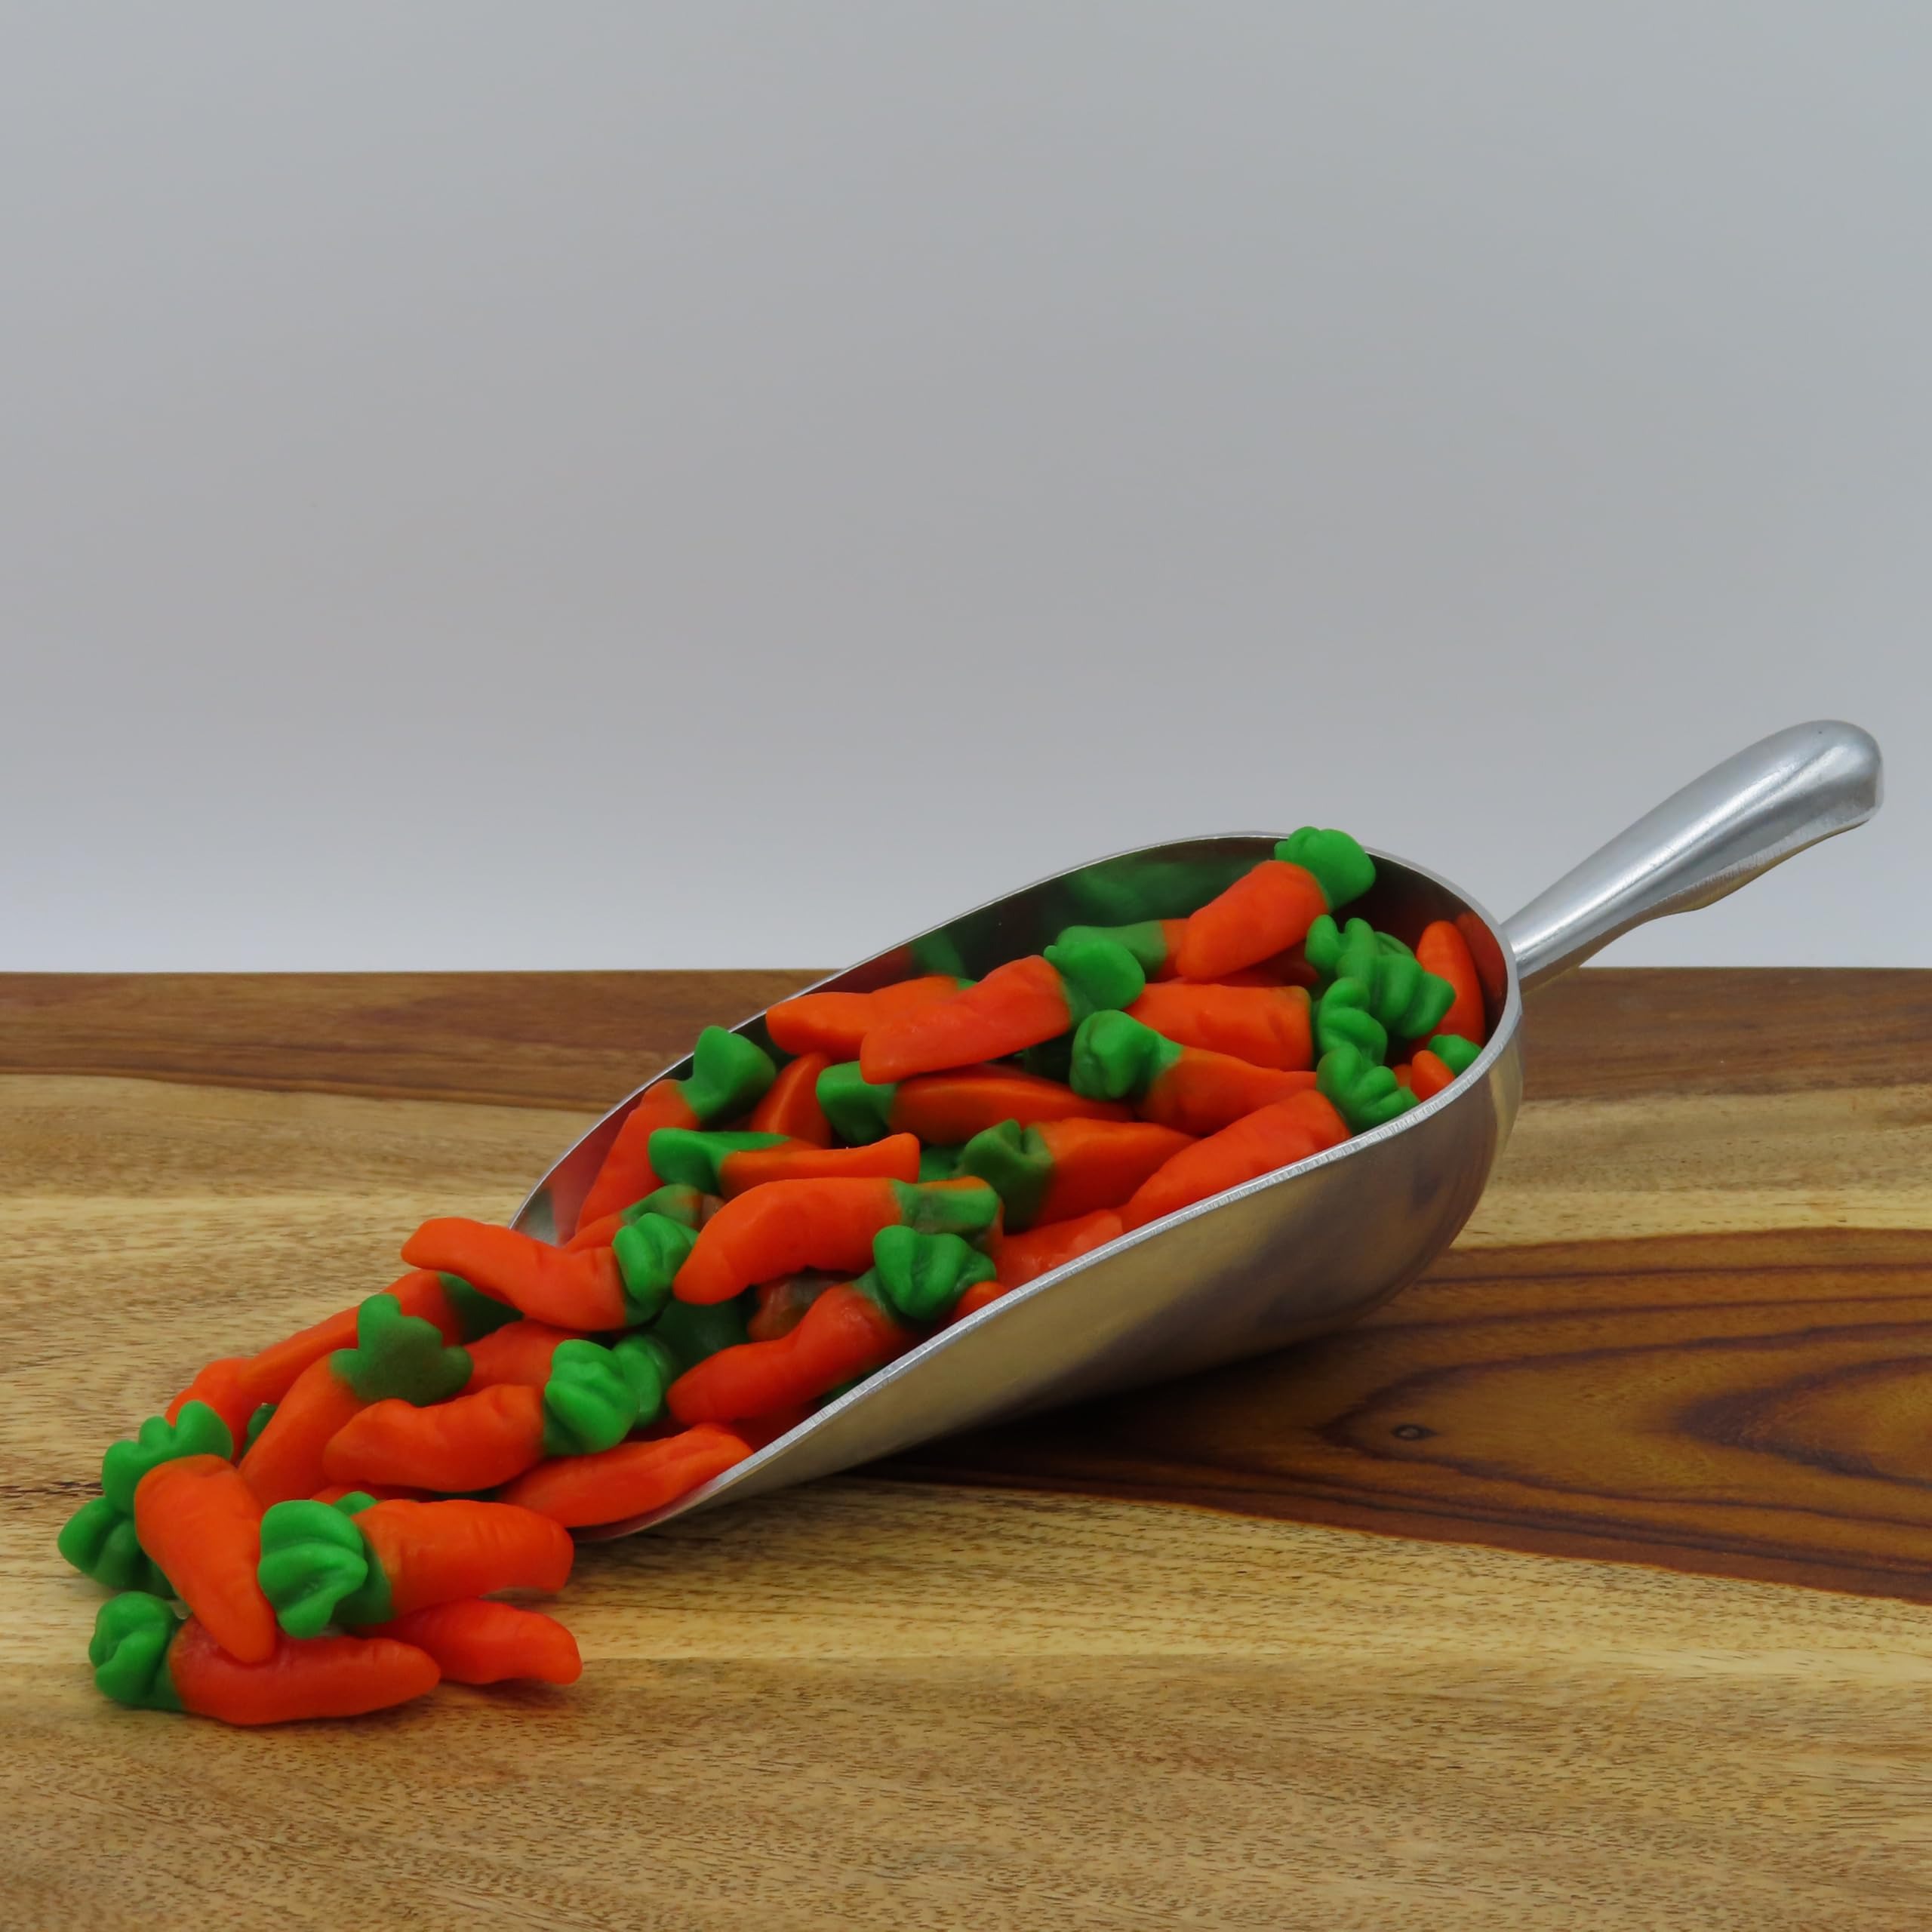
Item Name: Beulah's Gummy Carrots, 2 Pound Package, 200 Pieces of Candy
Bullet Point 1: Orange & Lime Flavor
Bullet Point 2: Sweet & Chewy
Bullet Point 3: Mini Carrot Shapes
Product Description: Enjoy a burst of fruity fun with Gummy Carrots! These mini carrot-shaped gummies come in vibrant orange and green colors, offering delicious orange and lime flavors. Perfect for snacking, sharing, or adding a playful touch to any occasion, these gummies are a delightful treat for all ages. Order yours from Beulah's Candyland.
Value: 35.2
Unit: Ounce

Price: 26.33